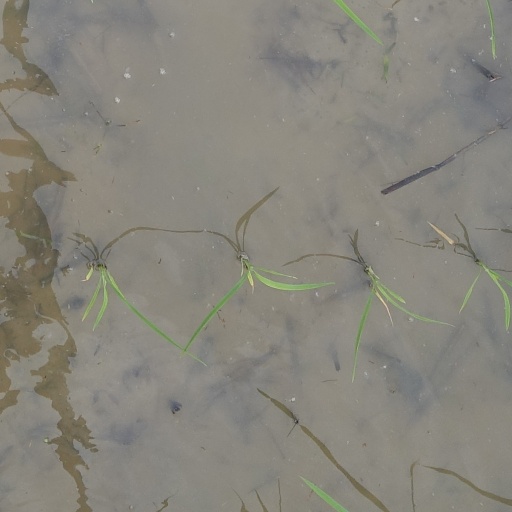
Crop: rice